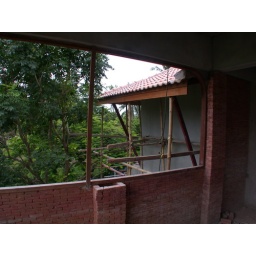
New bathroom, balcony in front of bedroom